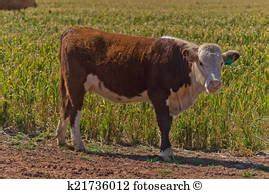
Label: mucca